The Mexico Stone Store

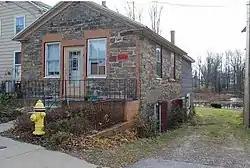

The Mexico Stone Store, also known as The Little Stone House, is a historic commercial building located at Mexico in Oswego County, New York. It was built as late as the 1830s and is a one-story, stone building with a gable roof. At the rear is a two-story frame extension. It is believed to be Mexico's oldest surviving commercial building.